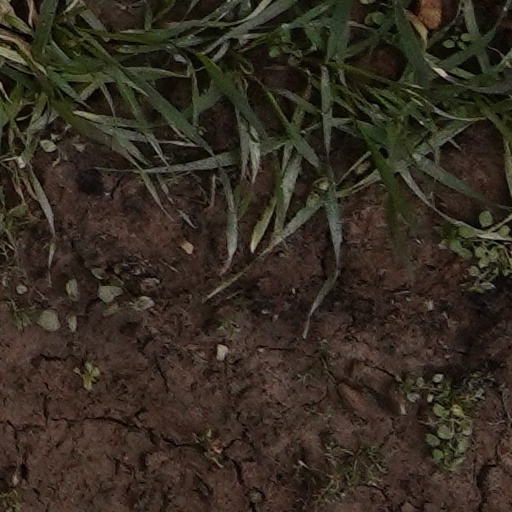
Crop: wheat